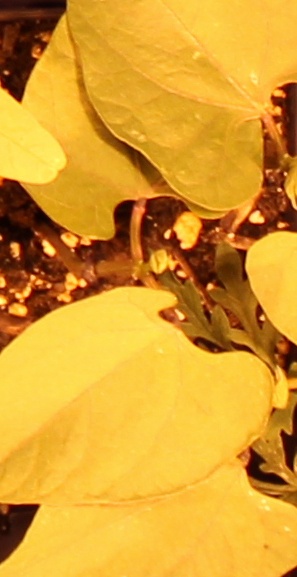
Label: Blackbean